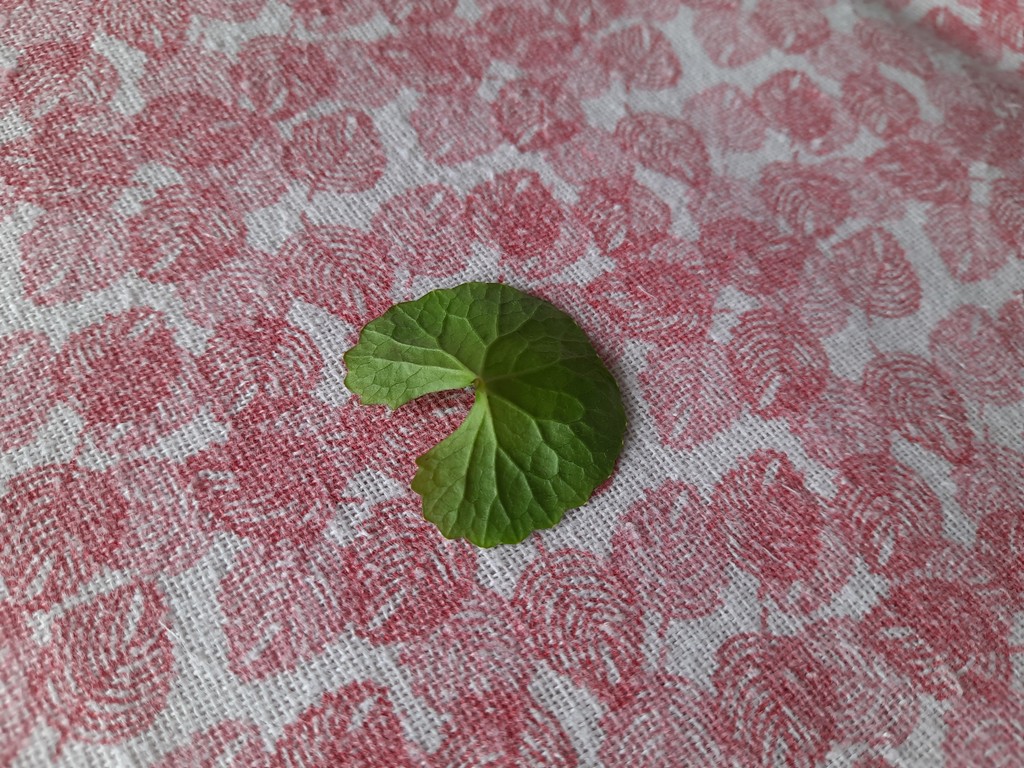
Label: Healthy